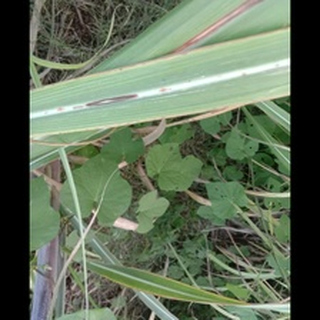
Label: sugarcane_red_rot